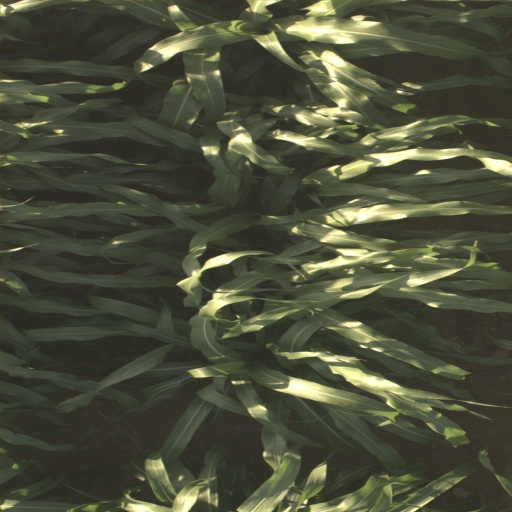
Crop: sorghum